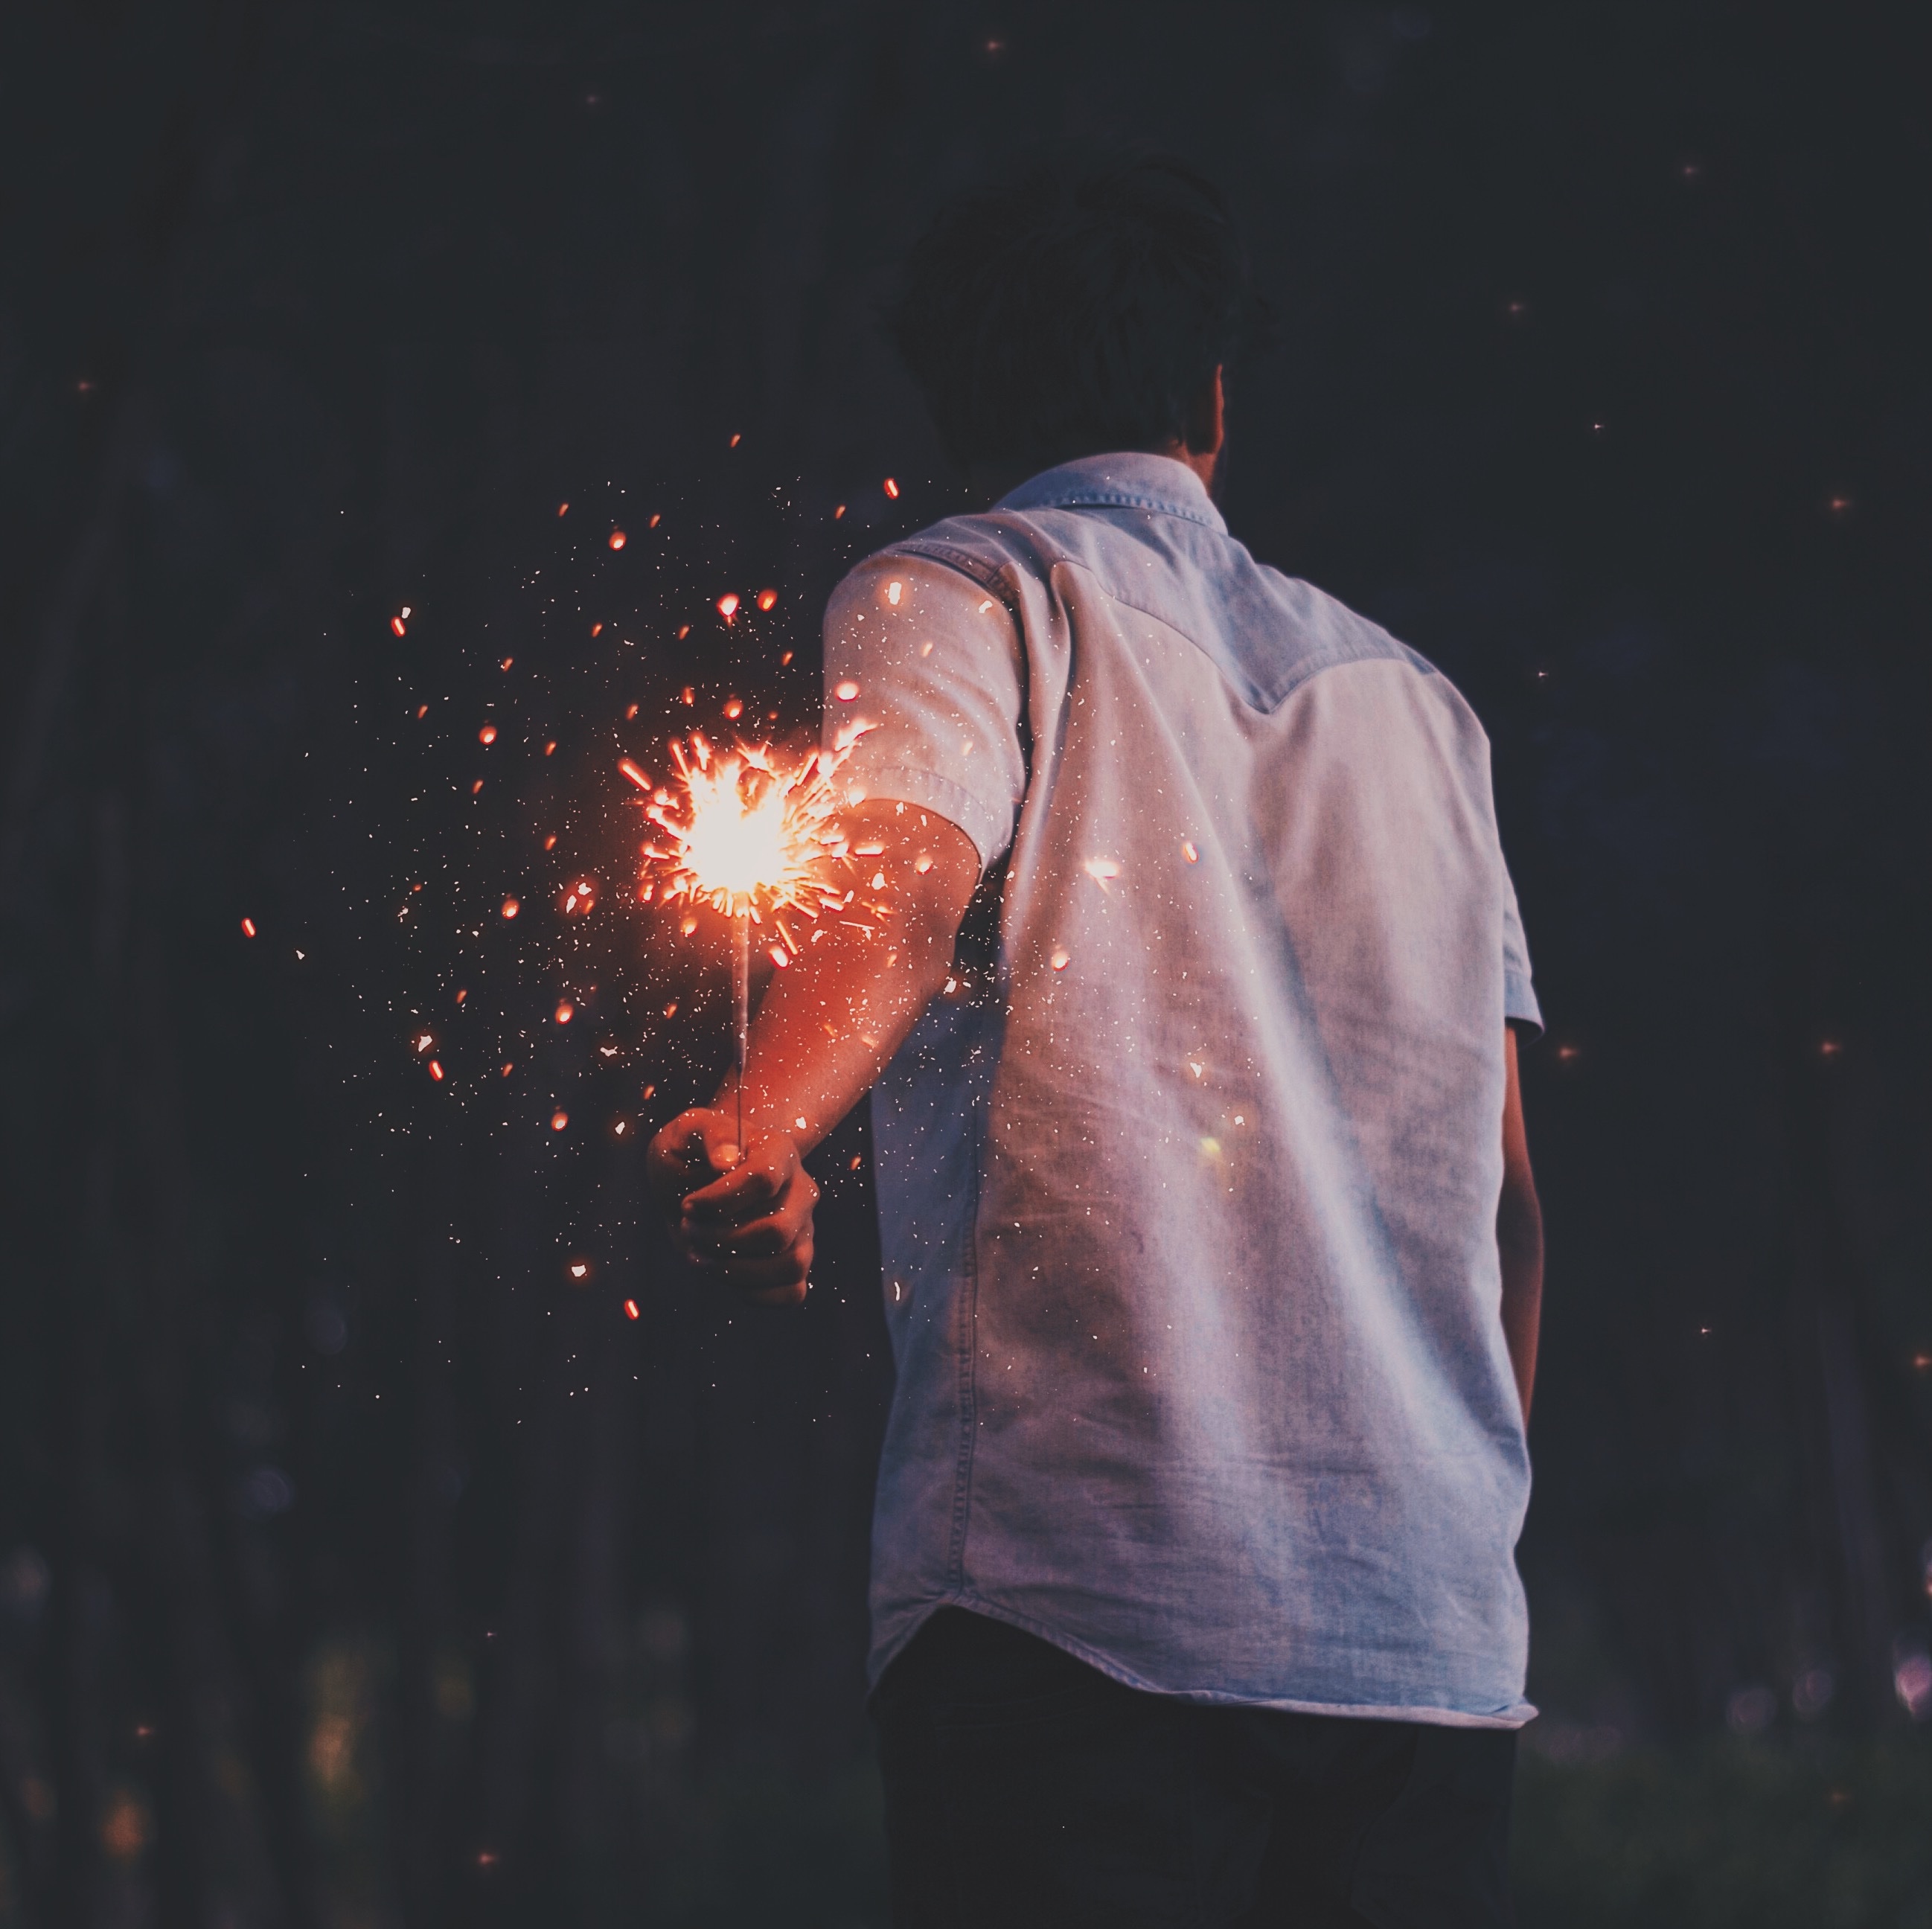
light, night, color, darkness, performance art, stage, performance, atmosphere of earth